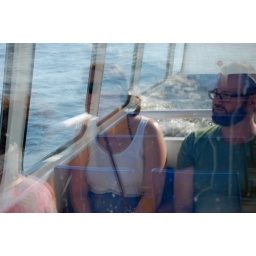
Ellen and Christer reflected in boat window